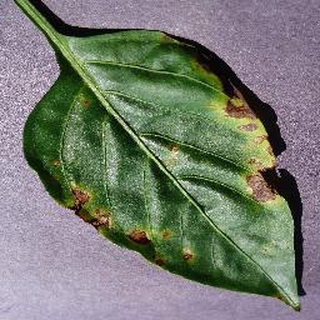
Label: bell_pepper_bacterial_spot